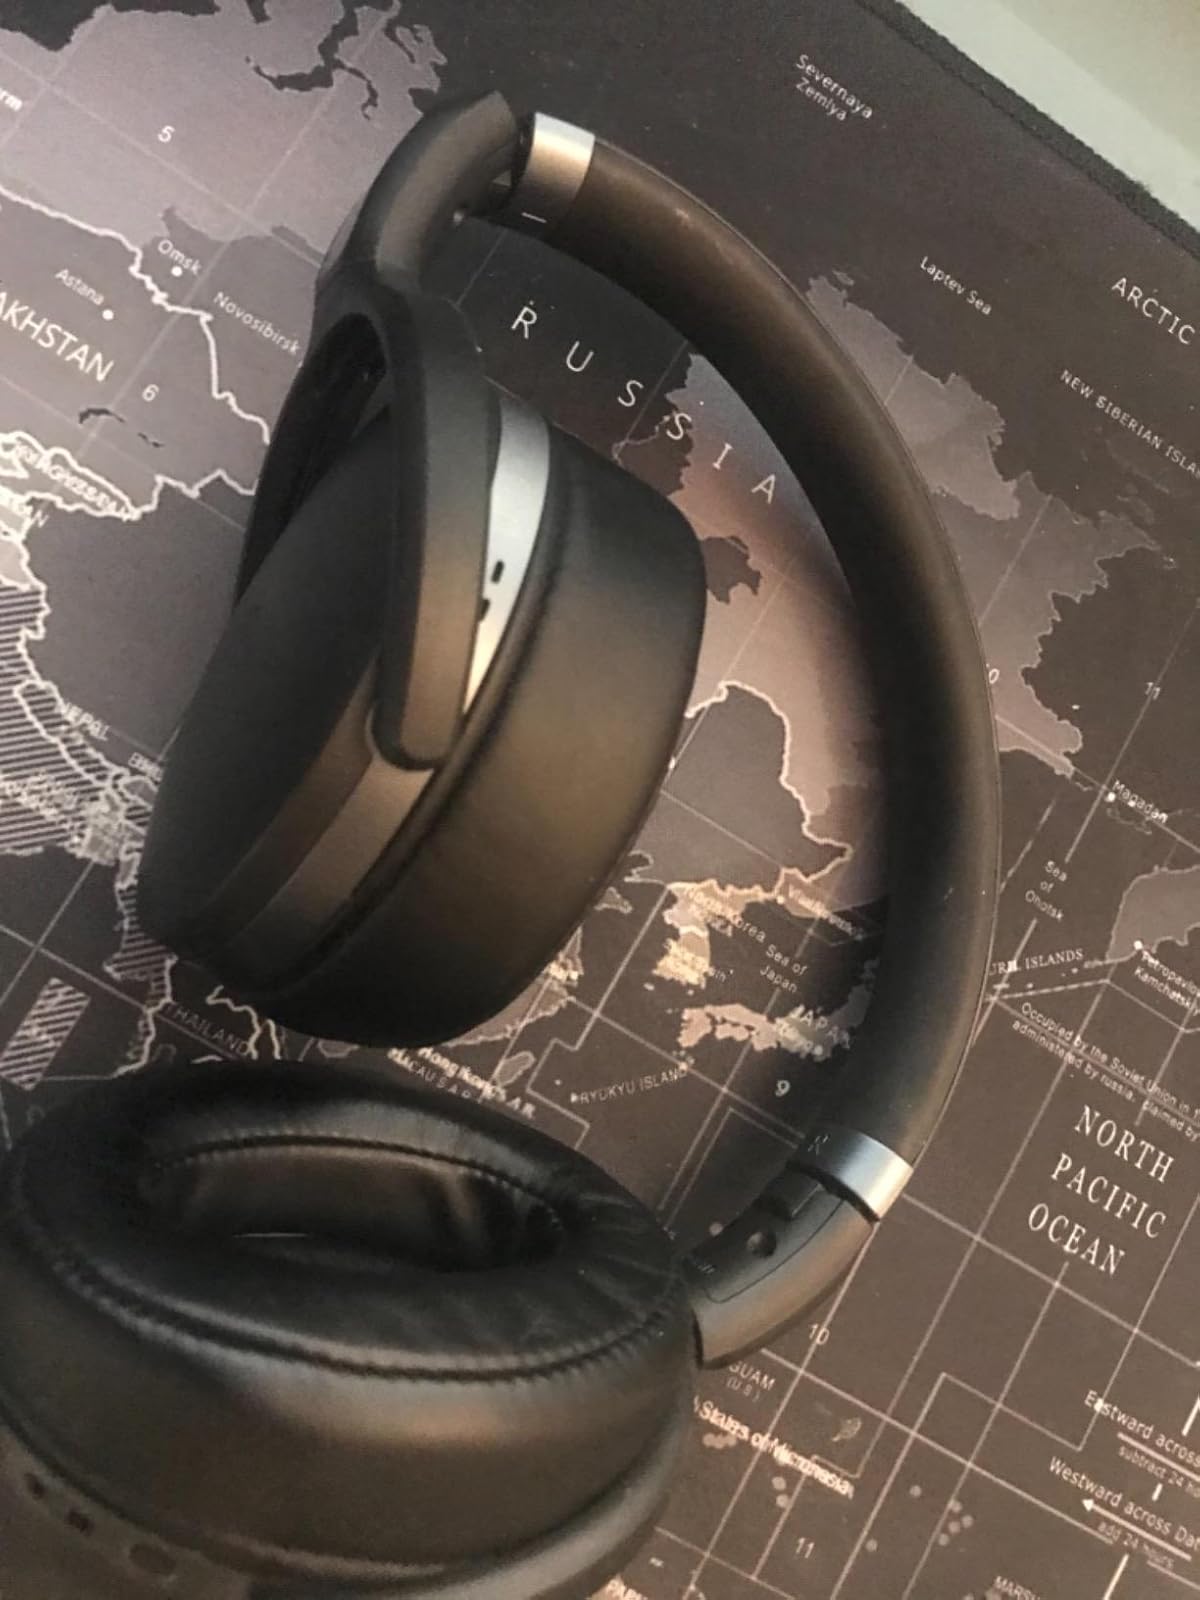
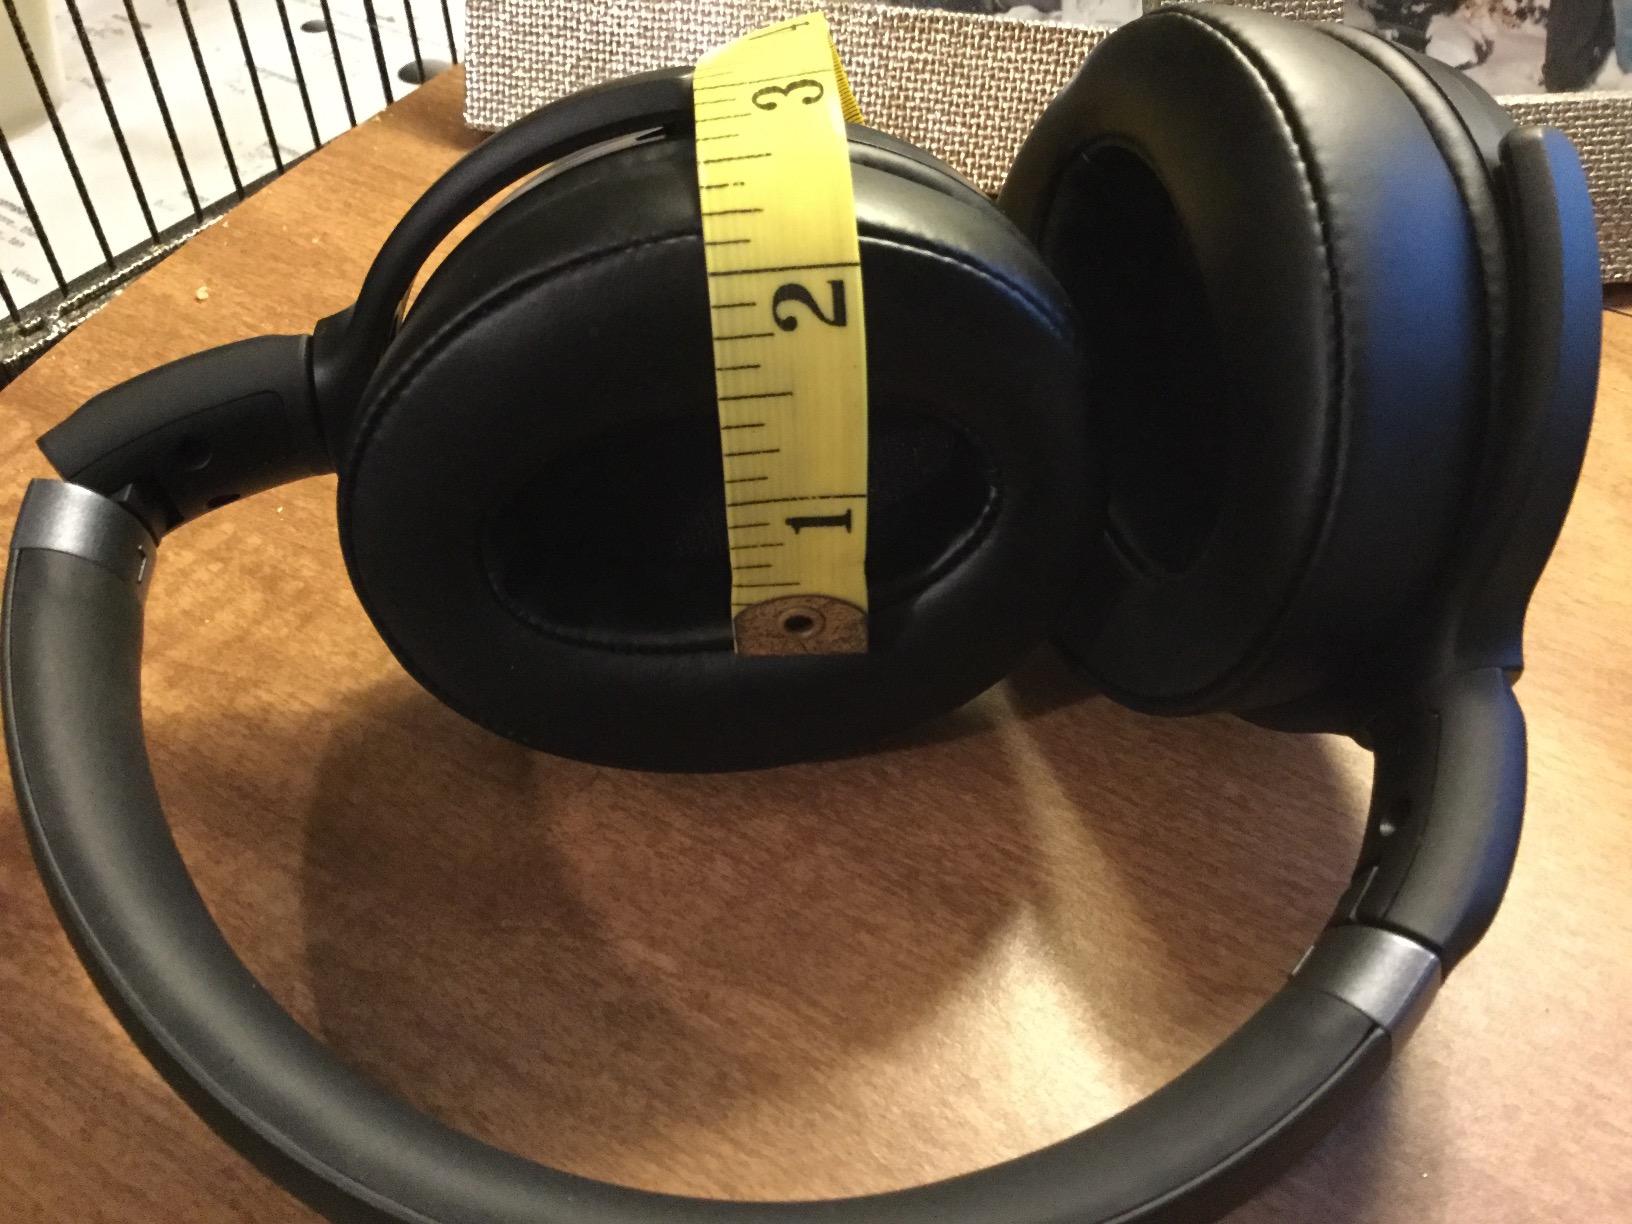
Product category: headphones
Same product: yes